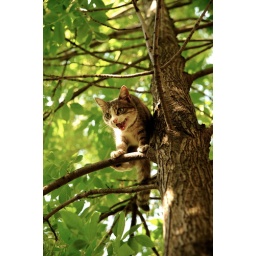
cat in a tree